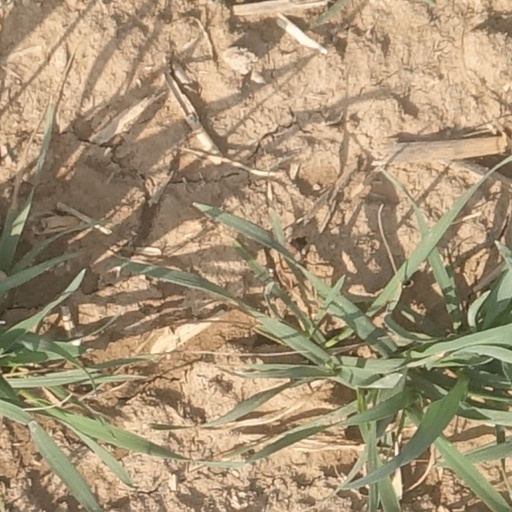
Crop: wheat